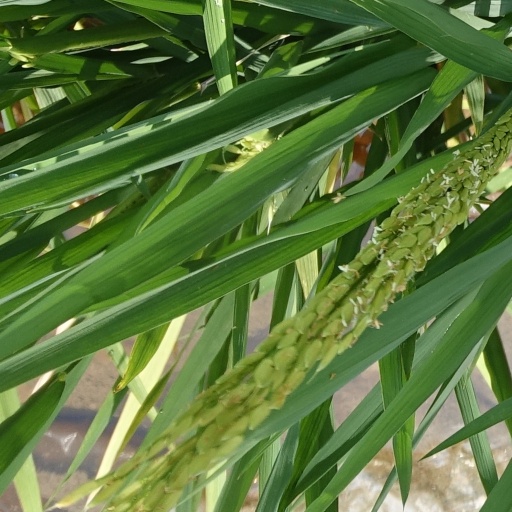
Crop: rice